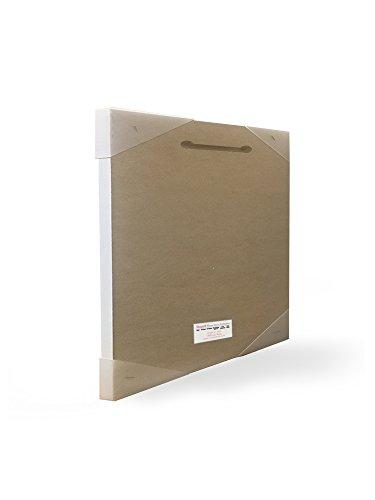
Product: Stupell Industries More Loved Giraffe Cartoon Family Design Wall Plaque, 10 x 15, Multi-Color
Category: Baby Products | Nursery | Décor | Wall Décor | Wall Plaques
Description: MADE IN THE USA - All Stupell Industries products are made in Rhode Island and shipped from the USA.
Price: $29.99
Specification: ProductDimensions:10x0.5x15inches|ItemWeight:3pounds|ShippingWeight:3pounds(Viewshippingratesandpolicies)|Manufacturer:StupellIndustries|ASIN:B082JMWKMX|Itemmodelnumber:fwp-342_wd_10x15